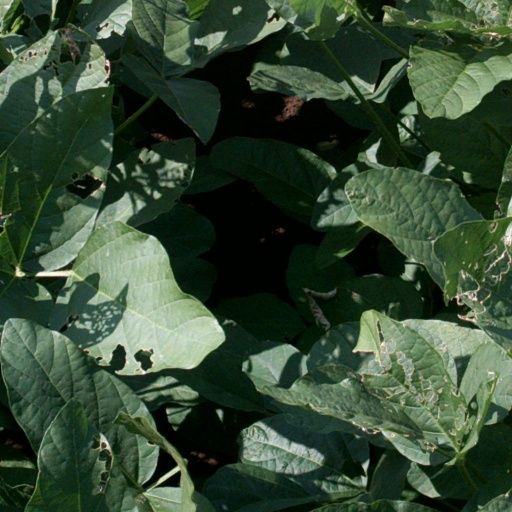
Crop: soybean